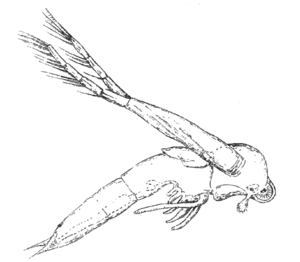
Les cladocères ou puces d'eau sont de petits crustacés aquatiques, dont le nombre de segments est très réduit, avec un thorax et abdomen fusionnés. Une carapace simple repliée de part et d'autre de la ligne dorsale les recouvre. Leurs déplacements natatoires, saccadés, sont permis par les mouvements des antennes très développées.